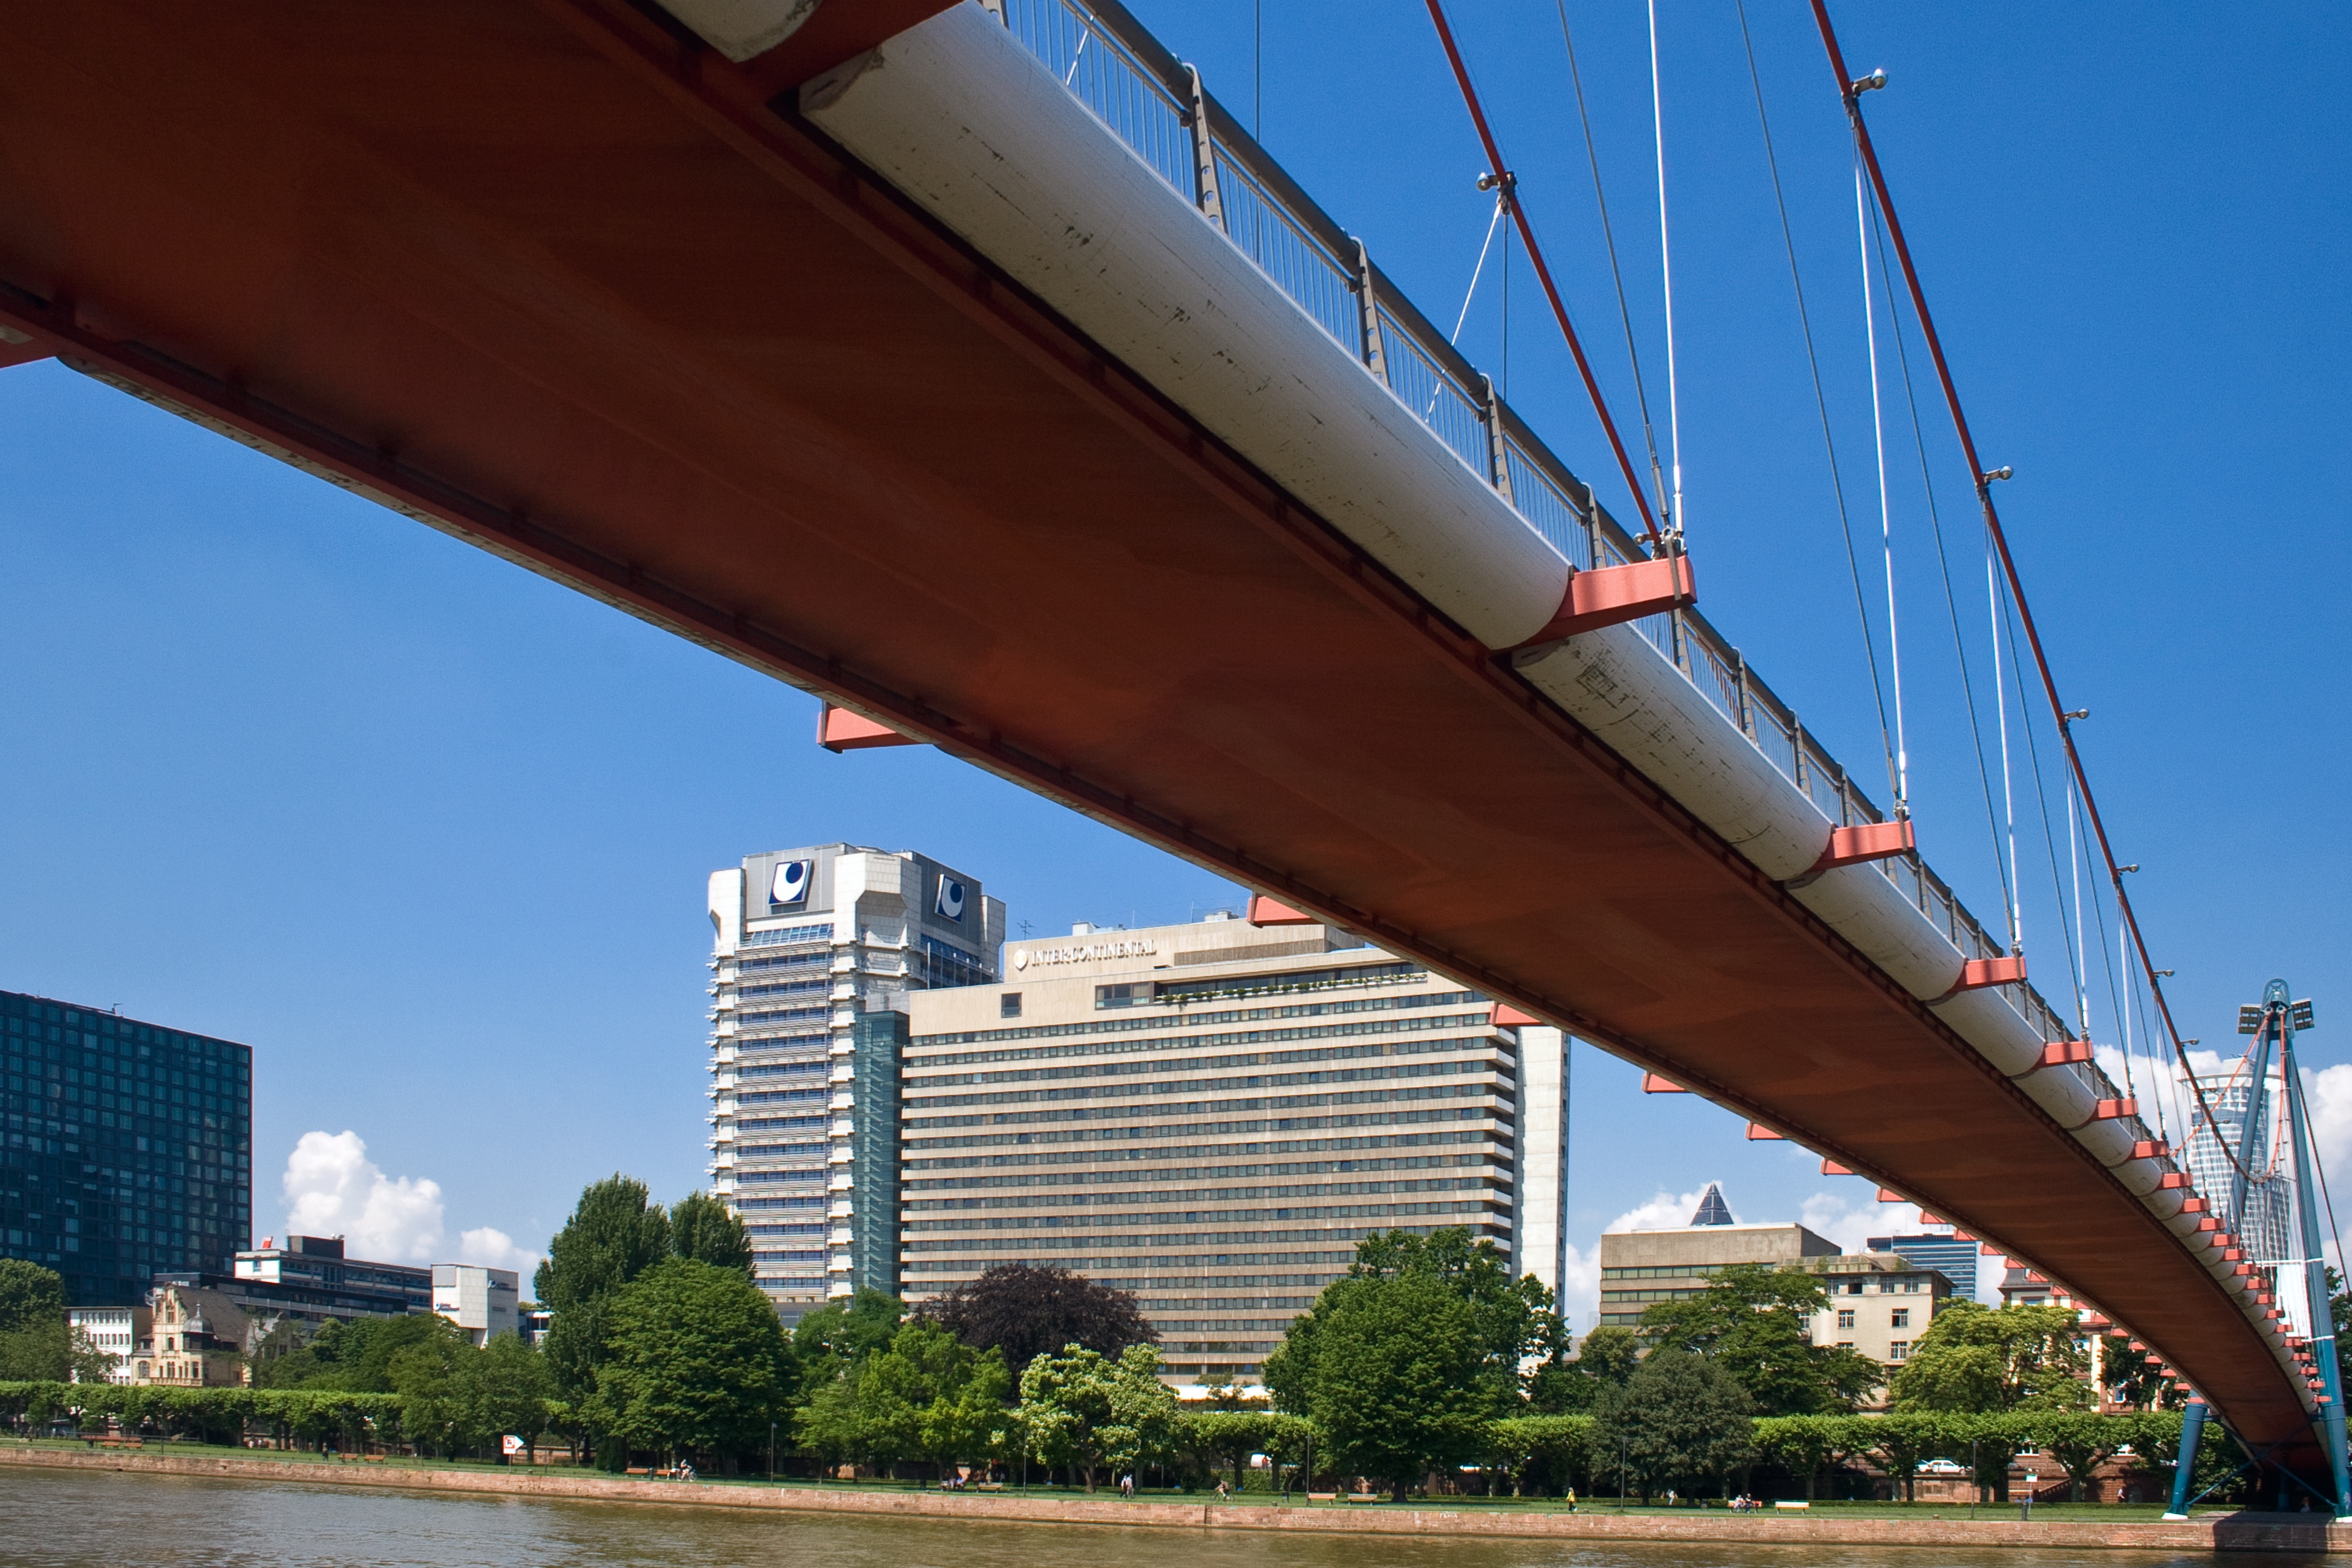
architecture, bridge, skyline, city, skyscraper, river, overpass, downtown, transport, vehicle, mast, landmark, tower block, public transport, center, main, frankfurt am main germany, frankfurt, town center, cable stayed bridge, urban area